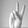
ASL letter: V